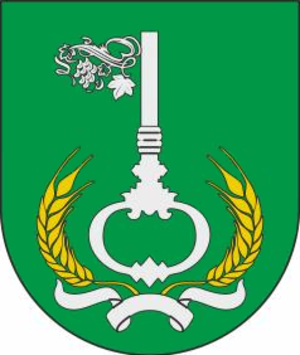
Vasilivka est un village de l’oblast d'Odessa, en Ukraine.